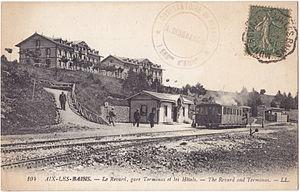
Carte postale ancienne éditée par LL n°104 :AIX-LES-BAINS - Le Revard, gare terminus et les Hôtels
Le chemin de fer du Mont-Revard était une ligne de chemin de fer à crémaillère de 9,350 kilomètres, inaugurée en 1892, qui reliait Aix-les-Bains au mont Revard en Savoie. La ligne disparaît en 1937 pour être remplacée par un téléphérique.
Le mont Revard est un sommet du département français de la Savoie s'élevant à 1 563 mètres d'altitude à la Tour de l'Angle Est, dans les contreforts septentrionaux du massif des Bauges. Il domine la région d'Aix-les-Bains et du lac du Bourget. La partie supérieure de la montagne est un plateau constitué, comme la plupart des sommets des Préalpes, de calcaire urgonien. La montagne est intégrée à plusieurs zones naturelles d'intérêt écologique, faunistique et floristique. Des espèces végétales et animales rares résident en effet dans ses forêts. En raison de sa richesse naturelle et son histoire, le site est reconnu à l'échelle nationale.